Paulo César Saraceni

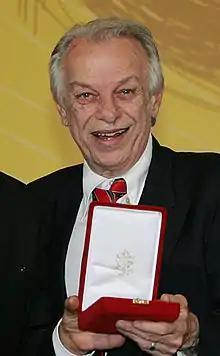
Saraceni in 2006

Paulo César Saraceni (5 November 1933 – 14 April 2012) was a Brazilian film director and screenwriter. He directed 14 films between 1960 and 2011. His 1999 film "Traveller" was entered into the 21st Moscow International Film Festival where it won a Special Mention.